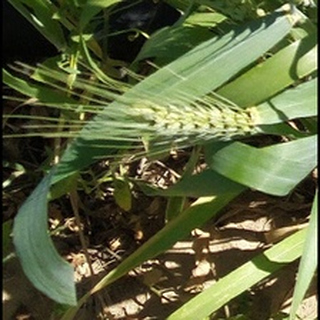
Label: healthy_wheat